Lina Sastri

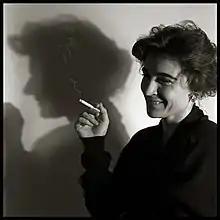
Sastri in 1987

Born in Naples, Lina Sastri started acting in amateur dramatics at very young age. She made her professional debut with the theatrical company Teatro Libero, and had her breakout in 1974, starring in the musical drama "Masaniello". On stage, she worked intensively with Giuseppe Patroni Griffi, and her collaborations include Eduardo De Filippo, Fabio Carpi and Memè Perlini.